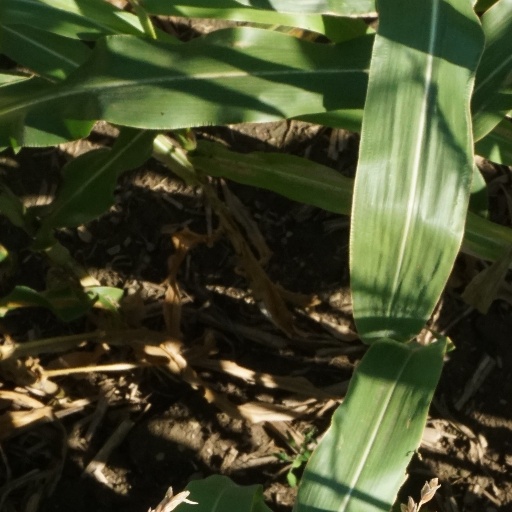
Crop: maize; corn